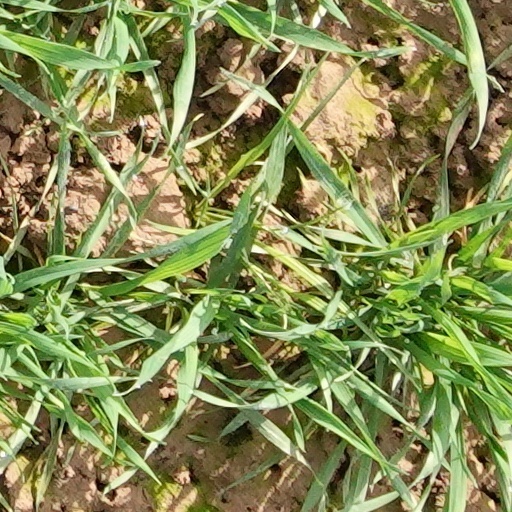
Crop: wheat